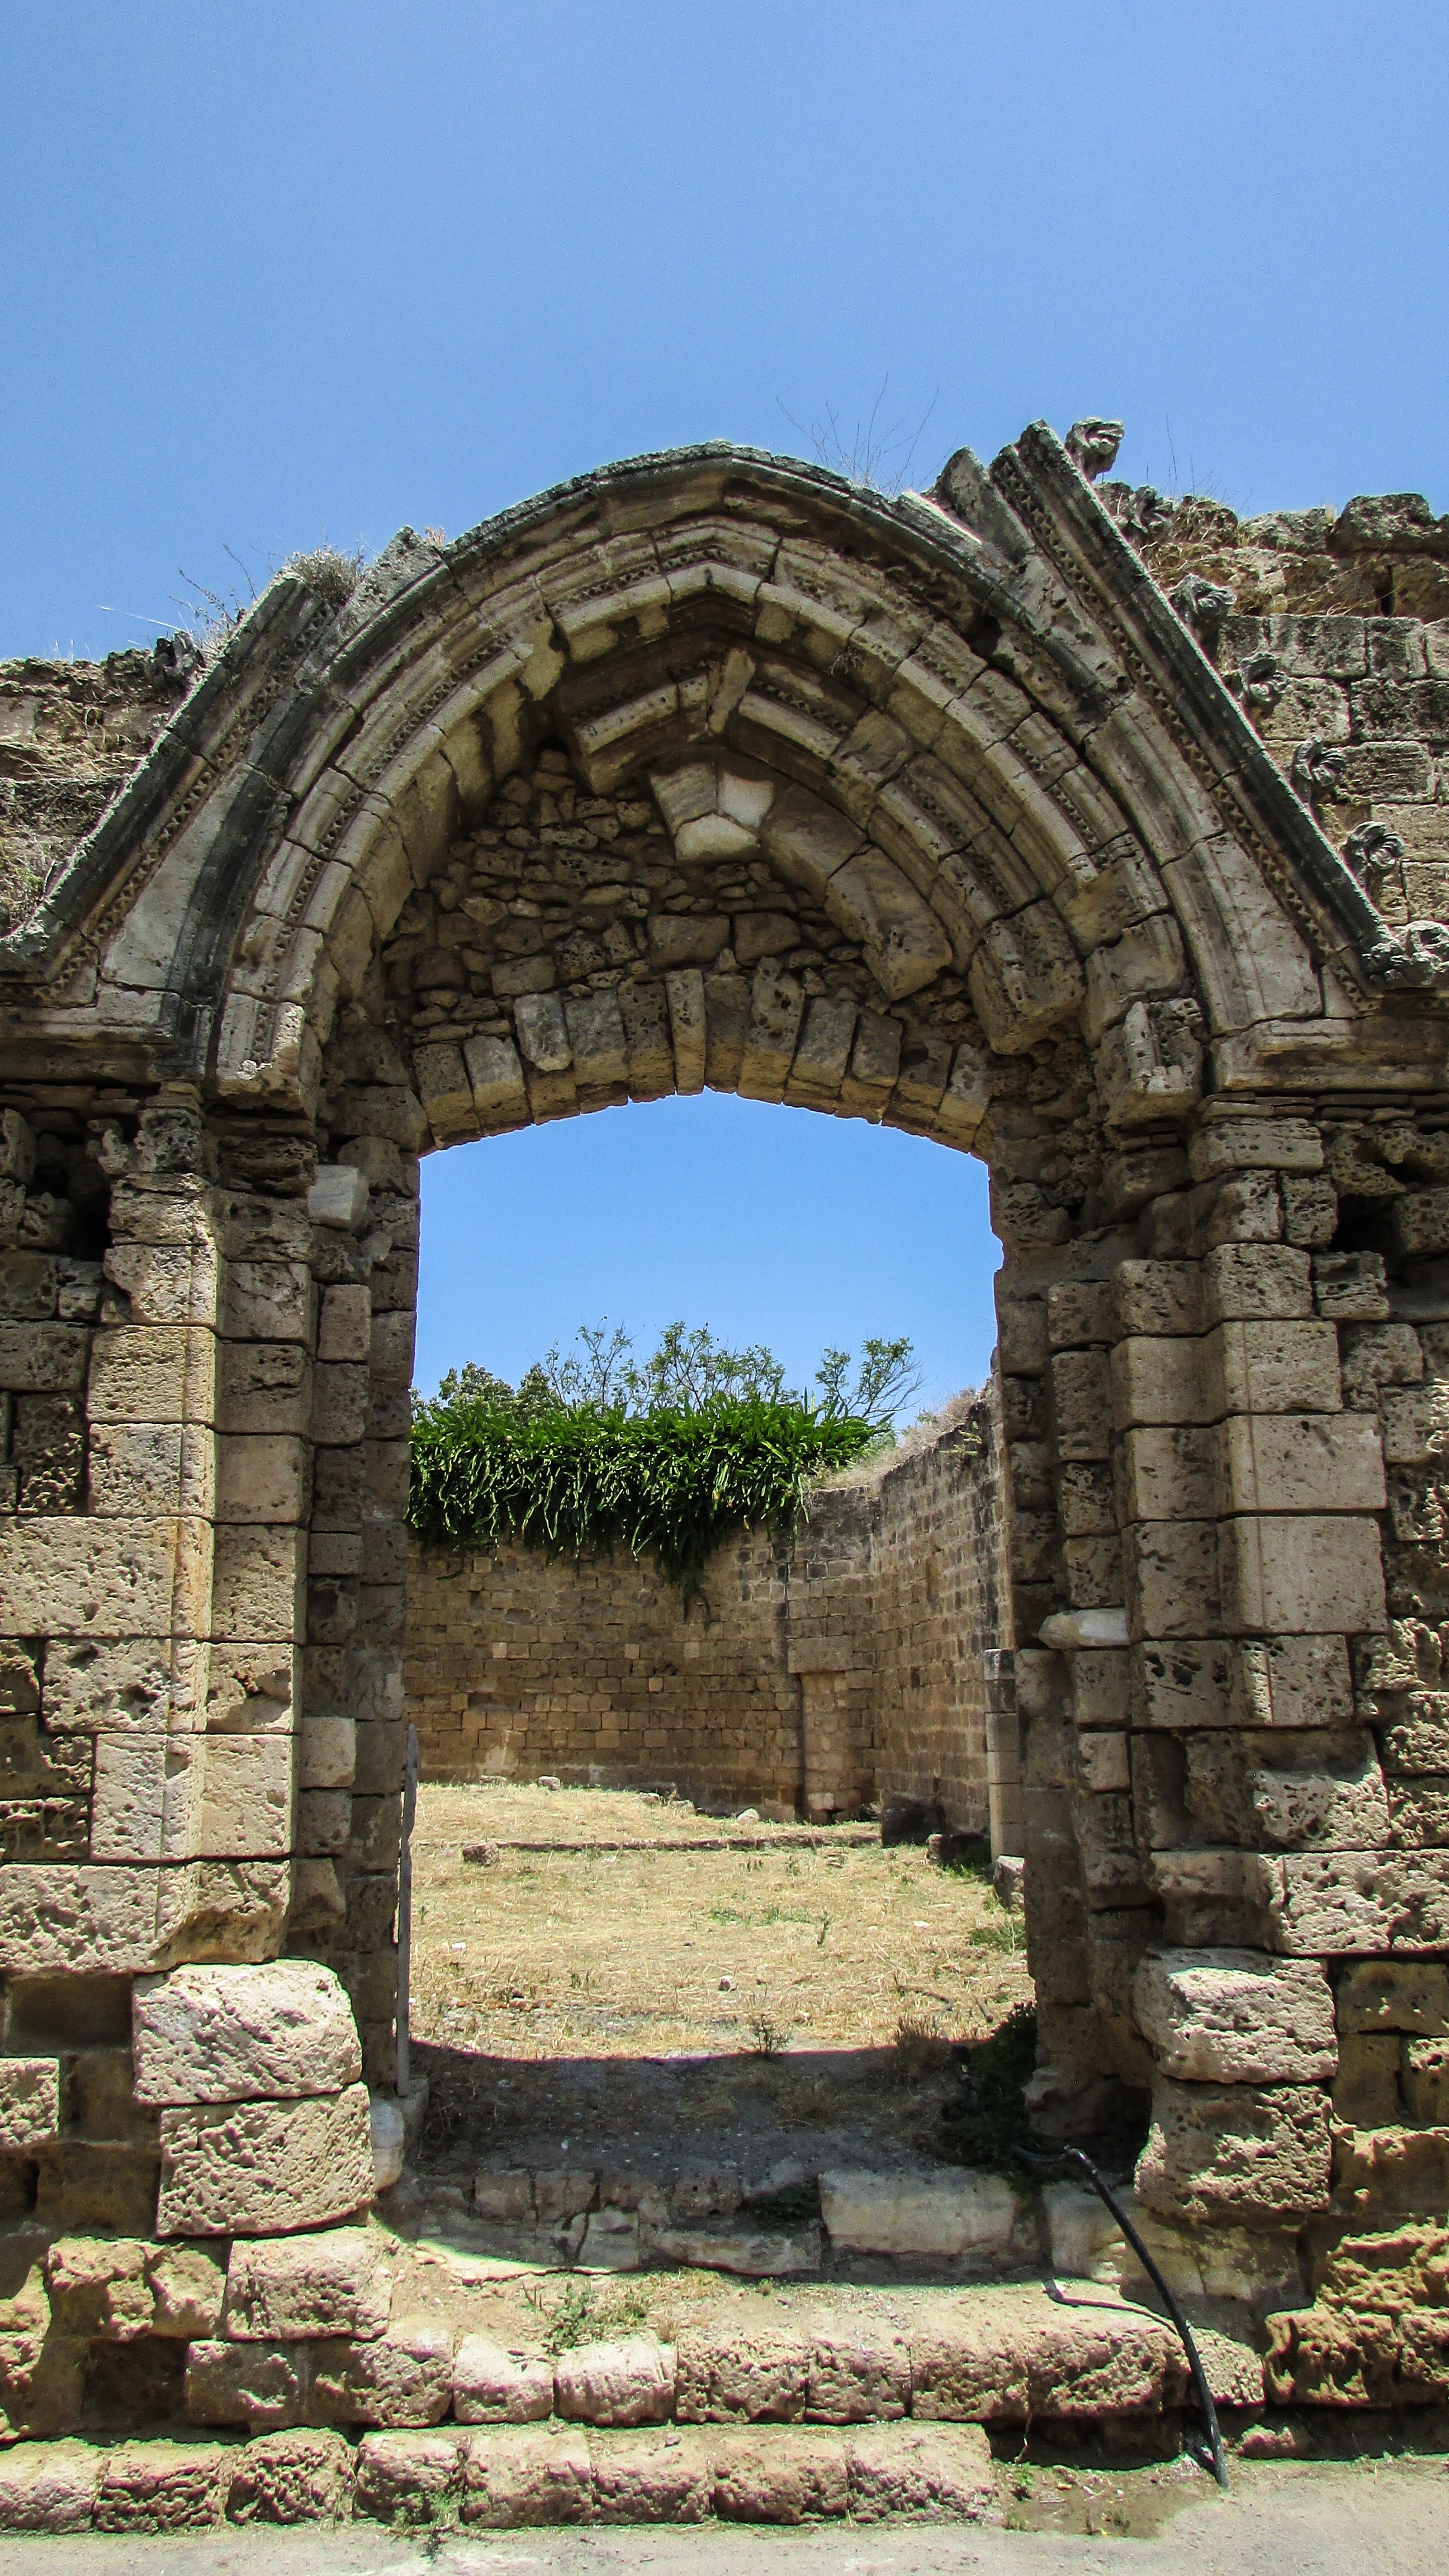
rock, architecture, structure, building, old, monument, arch, landmark, church, historic, fortification, place of worship, amphitheatre, temple, ruins, monastery, history, abbey, cyprus, aqueduct, archaeological site, unesco world heritage site, historic site, famagusta, ancient history, ancient roman architecture, ancient greek temple